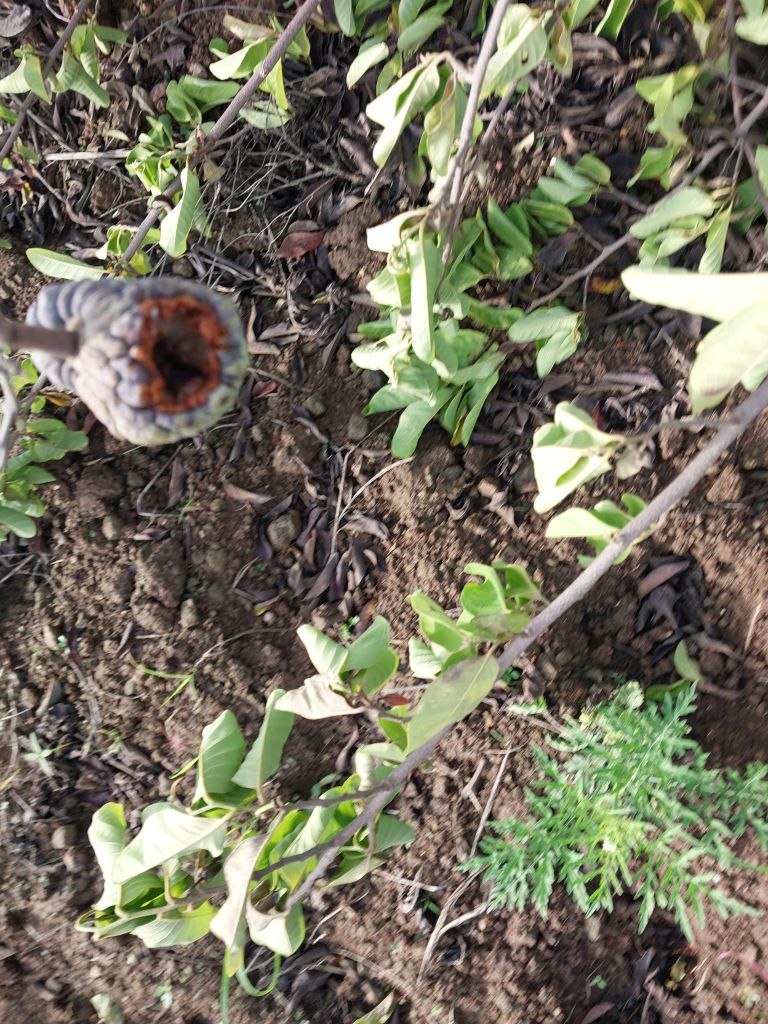
Disease label: Blank Canker